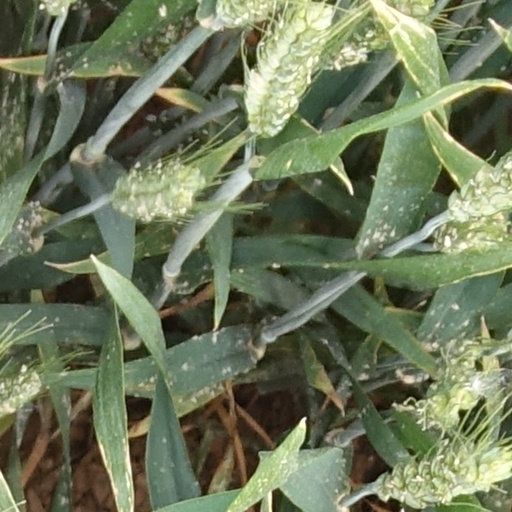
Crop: wheat